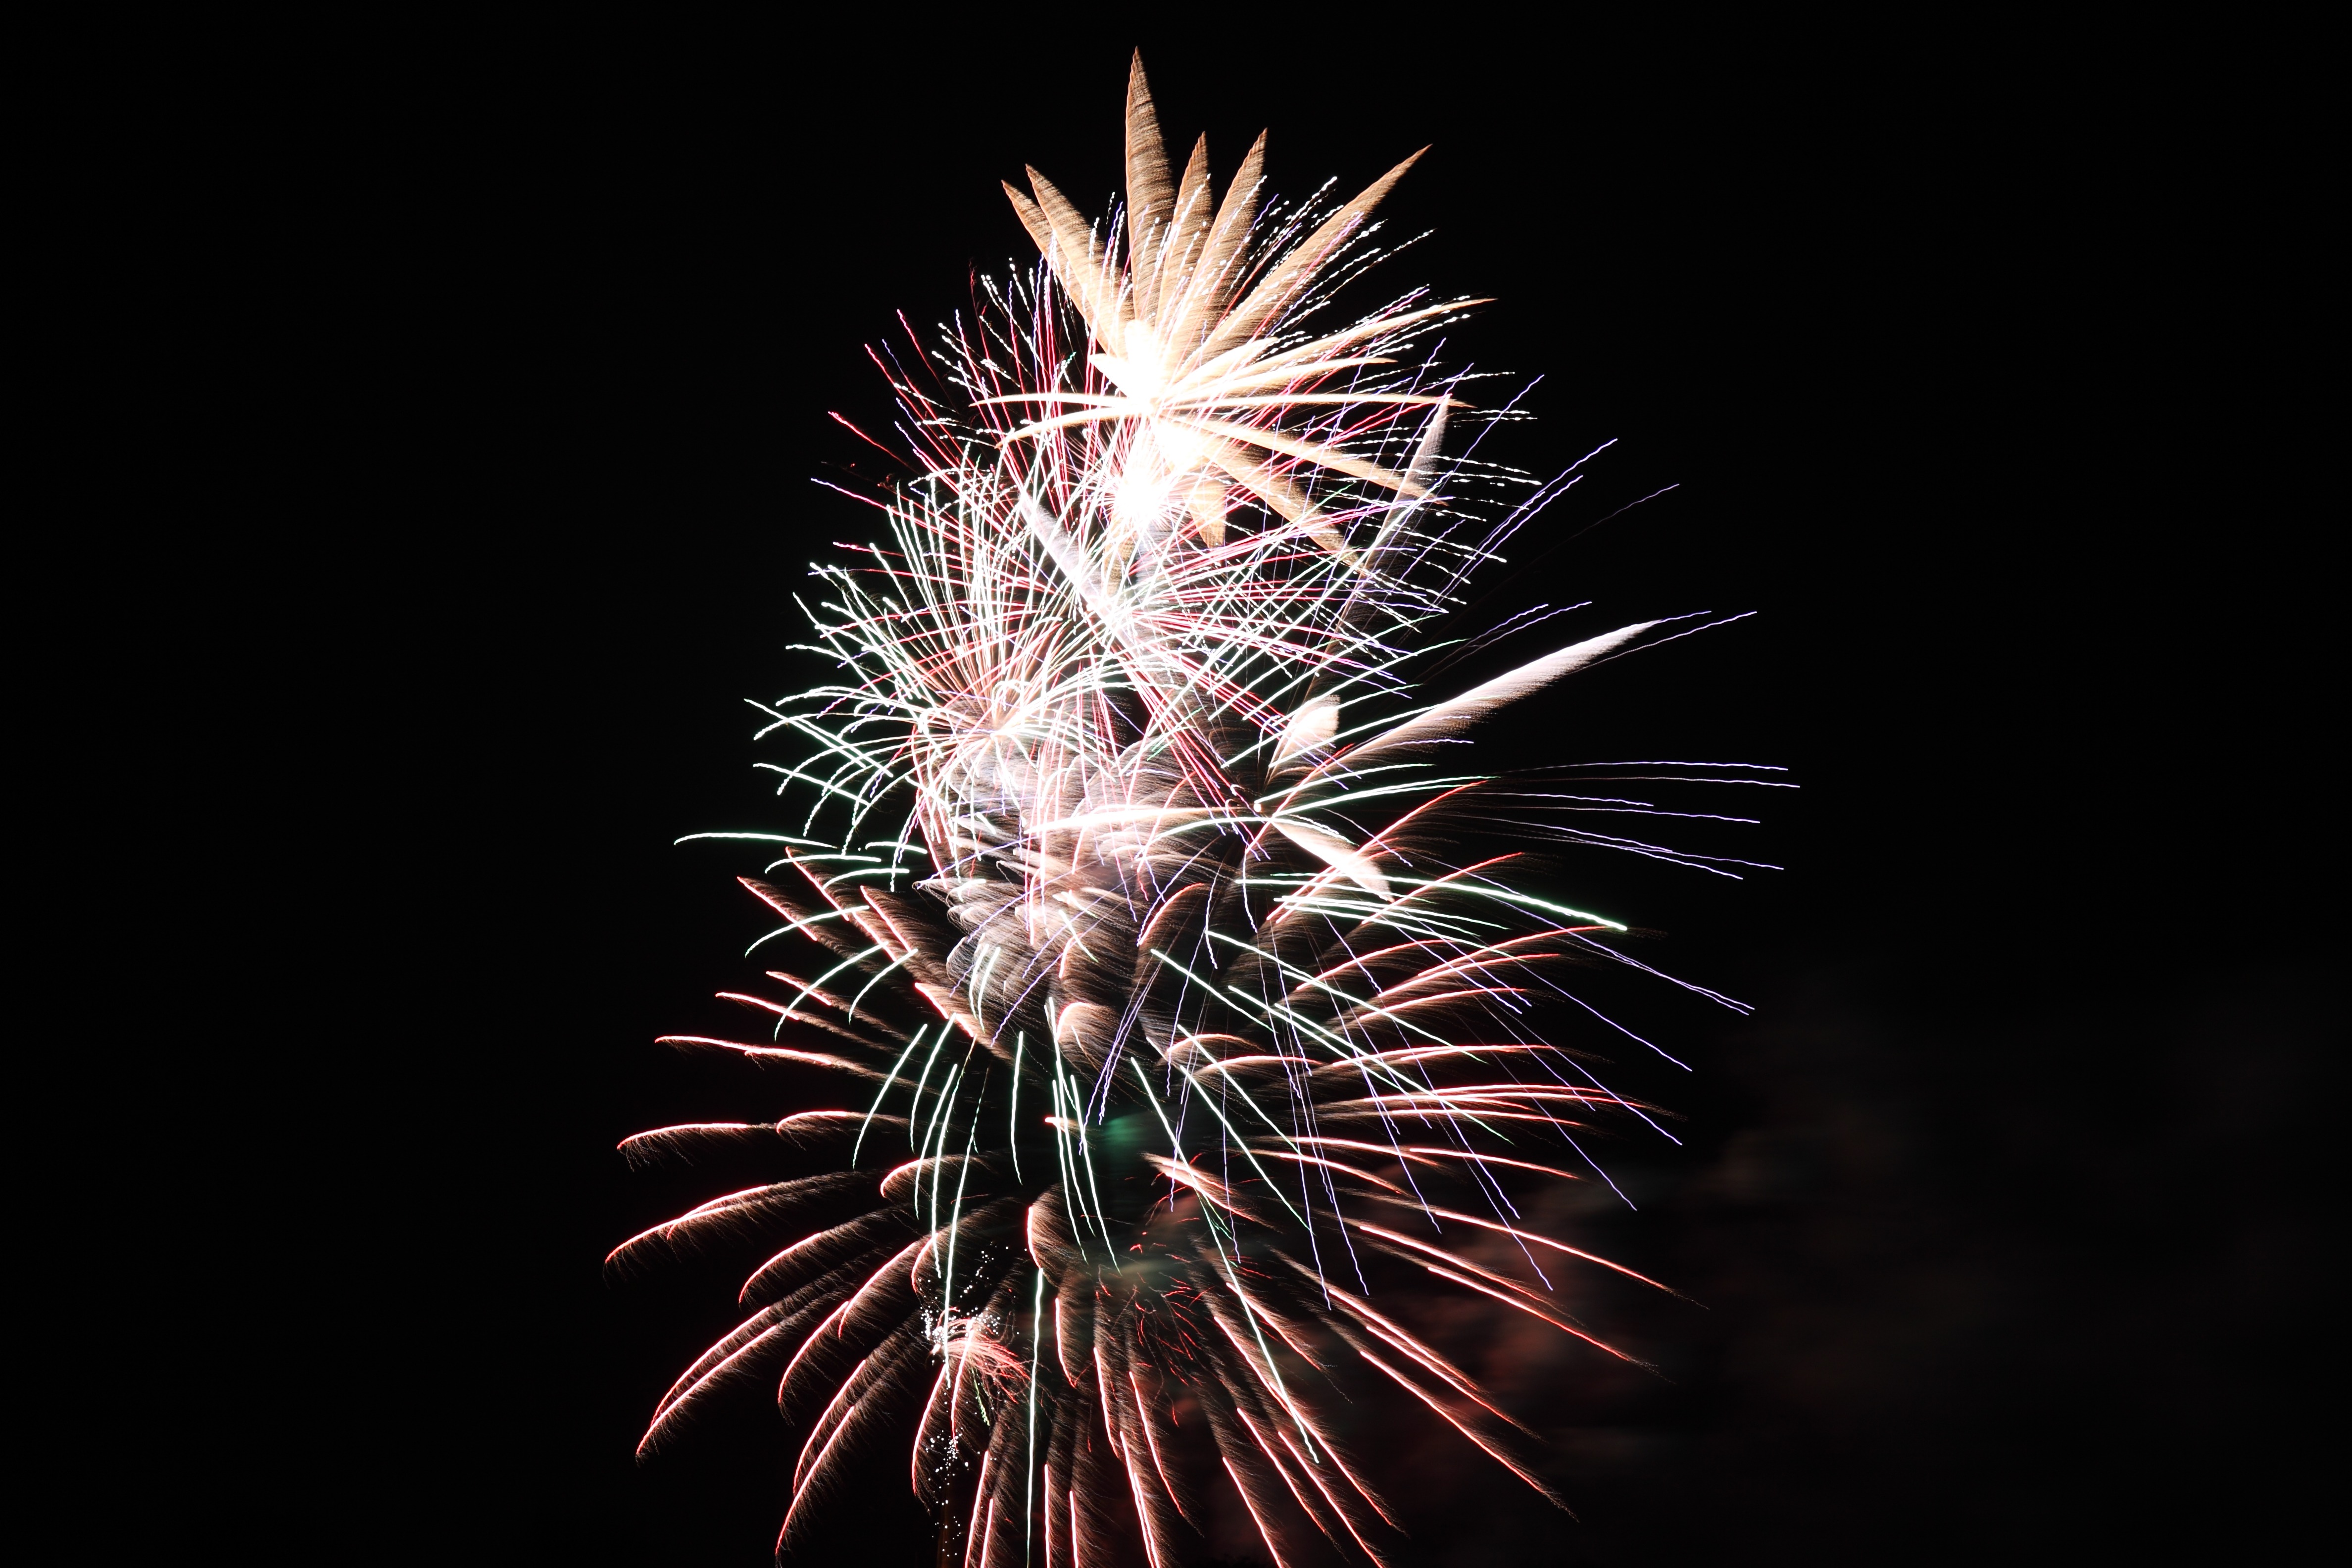
light, recreation, sparkler, celebration, bonfire, fireworks, year, new, event, effect, outdoor recreation